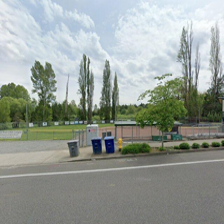
Label: streetView